Names of the Irish state

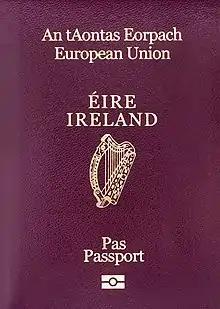
The front cover of an Irish passport showing the name of the state in its two official languages.

According to the Constitution of Ireland, the names of the Irish state are Ireland (English) and Éire (Irish). From 1922 to 1937, its legal names were the Irish Free State (English) and Saorstát Éireann (Irish). The state has jurisdiction over almost five-sixths of the island of Ireland. The rest of the island is Northern Ireland, a part of the United Kingdom. In 1948 Ireland adopted the terms Republic of Ireland (English) and Poblacht na hÉireann (Irish) as the official descriptions of the state, without changing the constitutional names.